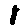
Label: 1